Karen Melkonyan

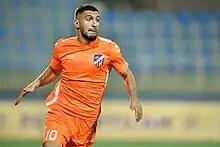
Melkonyan with Urartu in 2022

Karen Melkonyan (born 25 March 1999) is an Armenian professional footballer who plays as a midfielder for Armenian Premier League club Urartu.